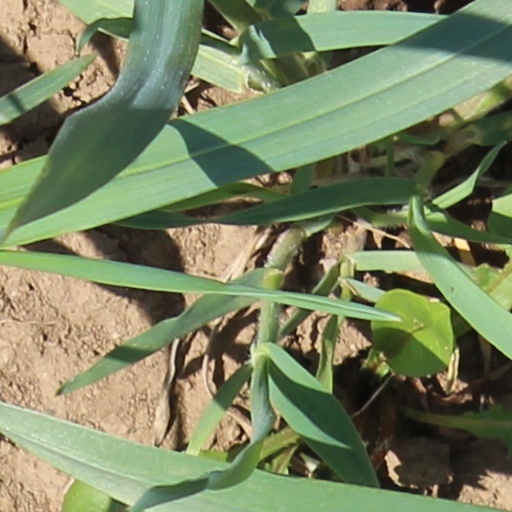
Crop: wheat